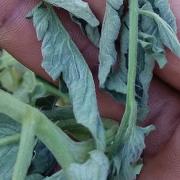
Crop: Tomato
Condition: bacterial-floundering-d